Kastelruth

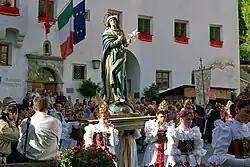
Traditional thanksgiving

Kastelruth borders the following municipalities: Barbian, Campitello di Fassa, Völs am Schlern, Lajen, Urtijëi, Waidbruck, Ritten, Santa Cristina Gherdëina and Tiers.